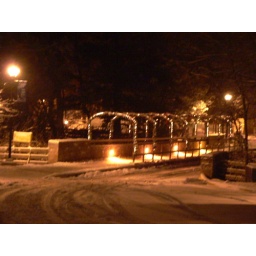
The bridge over the narrow canyon leading to the lodge was lit with trellised lights.